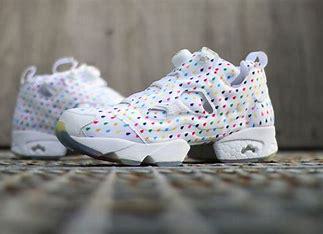
Brand: Reebok
Model: Instapump Fury OG